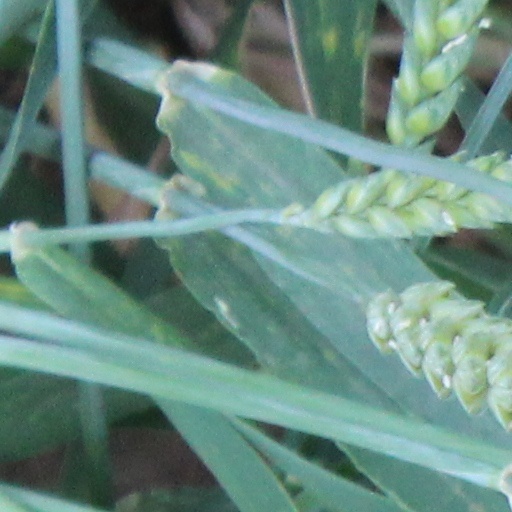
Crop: wheat